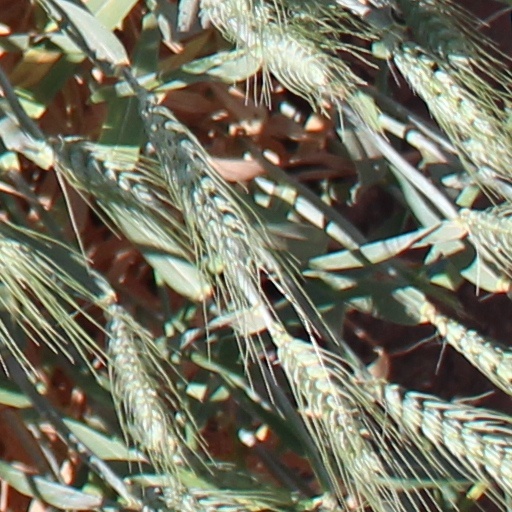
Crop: wheat